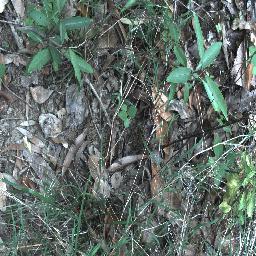
Label: rubber_vine